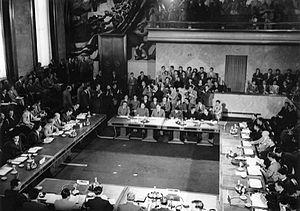
""Plan général de la session plénière au Palais des Nations, à Genève, le 21 juillet 1954, après la signature du cessez-le-feu sur la guerre d'Indochine. De gauche à droite
Kou Voravong est un homme politique laotien, né le 6 décembre 1914 à Savannakhet et mort le 18 septembre 1954 à Vientiane, assassiné dans l'exercice de sa fonction de ministre de la Défense. Il fut l'un des chefs de la résistance anti-japonaise pendant la Seconde Guerre mondiale puis anti-Lao Issara de l'après-guerre. À partir de 1941, il fut également chef de district, gouverneur de province, député et ministre dans le Gouvernement royal.